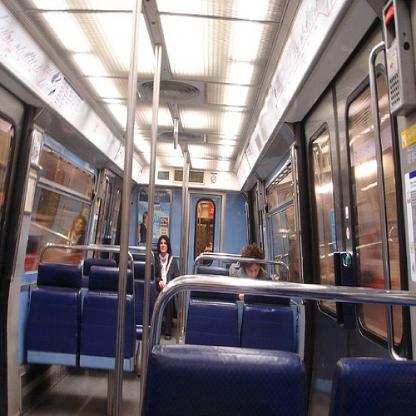
Scene: Indoor